Blue line (Taichung MRT)

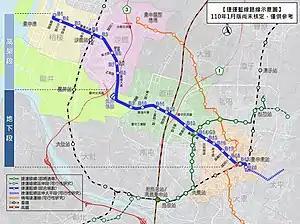
Route Map of Taichung Metro Blue Line ver. 2021.Jan

The Blue line will begin at the Port of Taichung and follows Taiwan Boulevard for its entire length until it reaches Taichung railway station. Then, it will cross the railway tracks and terminate in the East District at the Jianguo Market. The tracks will be elevated from the Port of Taichung until the border of Longjing District and Xitun District, where the tracks then proceed underground. The depot will be located in Longjing District near the Longjing Interchange of National Freeway 3.